Tawau

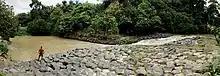
Basalt columns formed by volcanic lava in Kampung Balung Cocos

There are two members of parliament (MPs) representing the two parliamentary constituencies in the district: Tawau ("P.190") and Kalabakan ("P.191"). The area is represented by six members of the Sabah State Legislative Assembly representing the districts of: Balung; Apas; Sri Tanjung; Merotai; Tanjung Batu; and Sebatik.